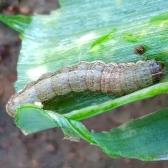
Crop: Onion
Condition: caterpillar-p